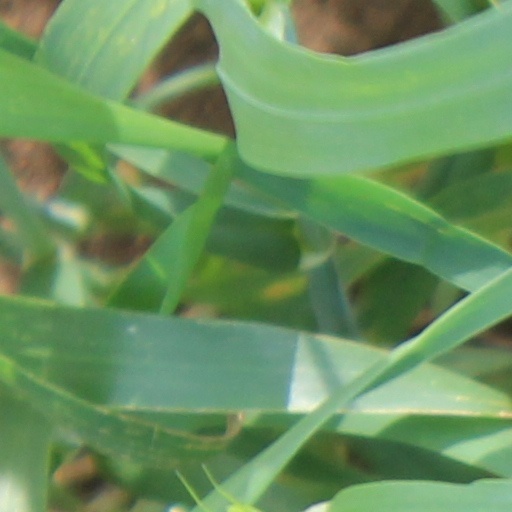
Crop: wheat